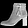
Label: Ankle boot